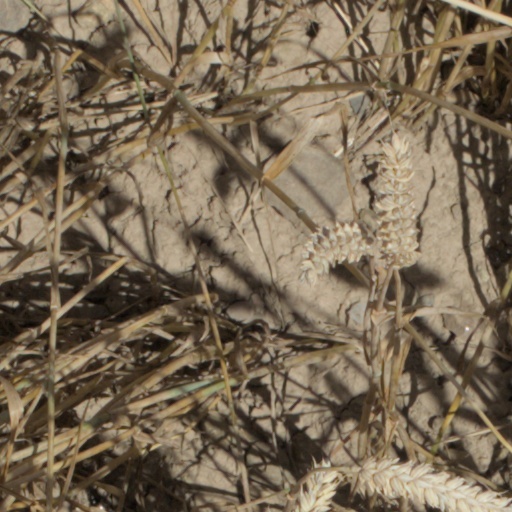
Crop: wheat